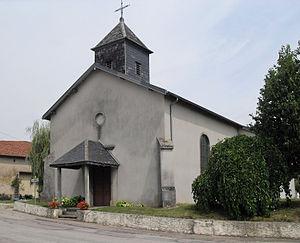
L'église Saint-Élophe à Frenelle-la-Petite
Frenelle-la-Petite est une commune française située dans le département des Vosges, en région Grand Est.